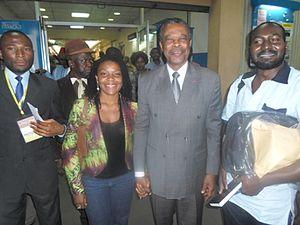
14 janvier 2015, juste après la cérémonie de remise de prix des Gpal 2014, le lauréat Charles Salé pose responsables de ""Grenier Littéraire"", l'association qui a proposé son ouvrage au Jury."
La littérature camerounaise, c'est-à-dire les textes littéraires d'auteurs originaires du Cameroun, puise aux sources d'une riche tradition orale et connaît un puissant développement.